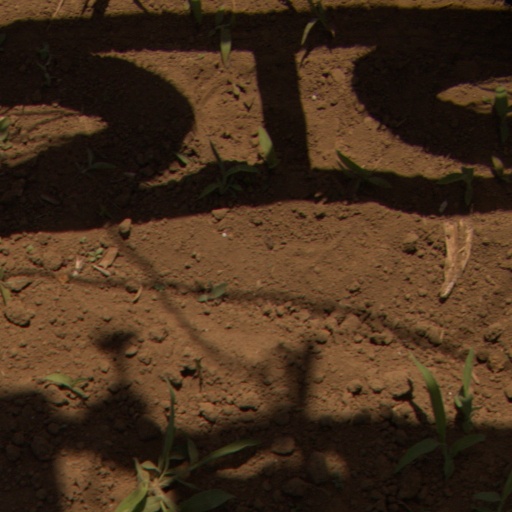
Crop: Jerusalem artichoke